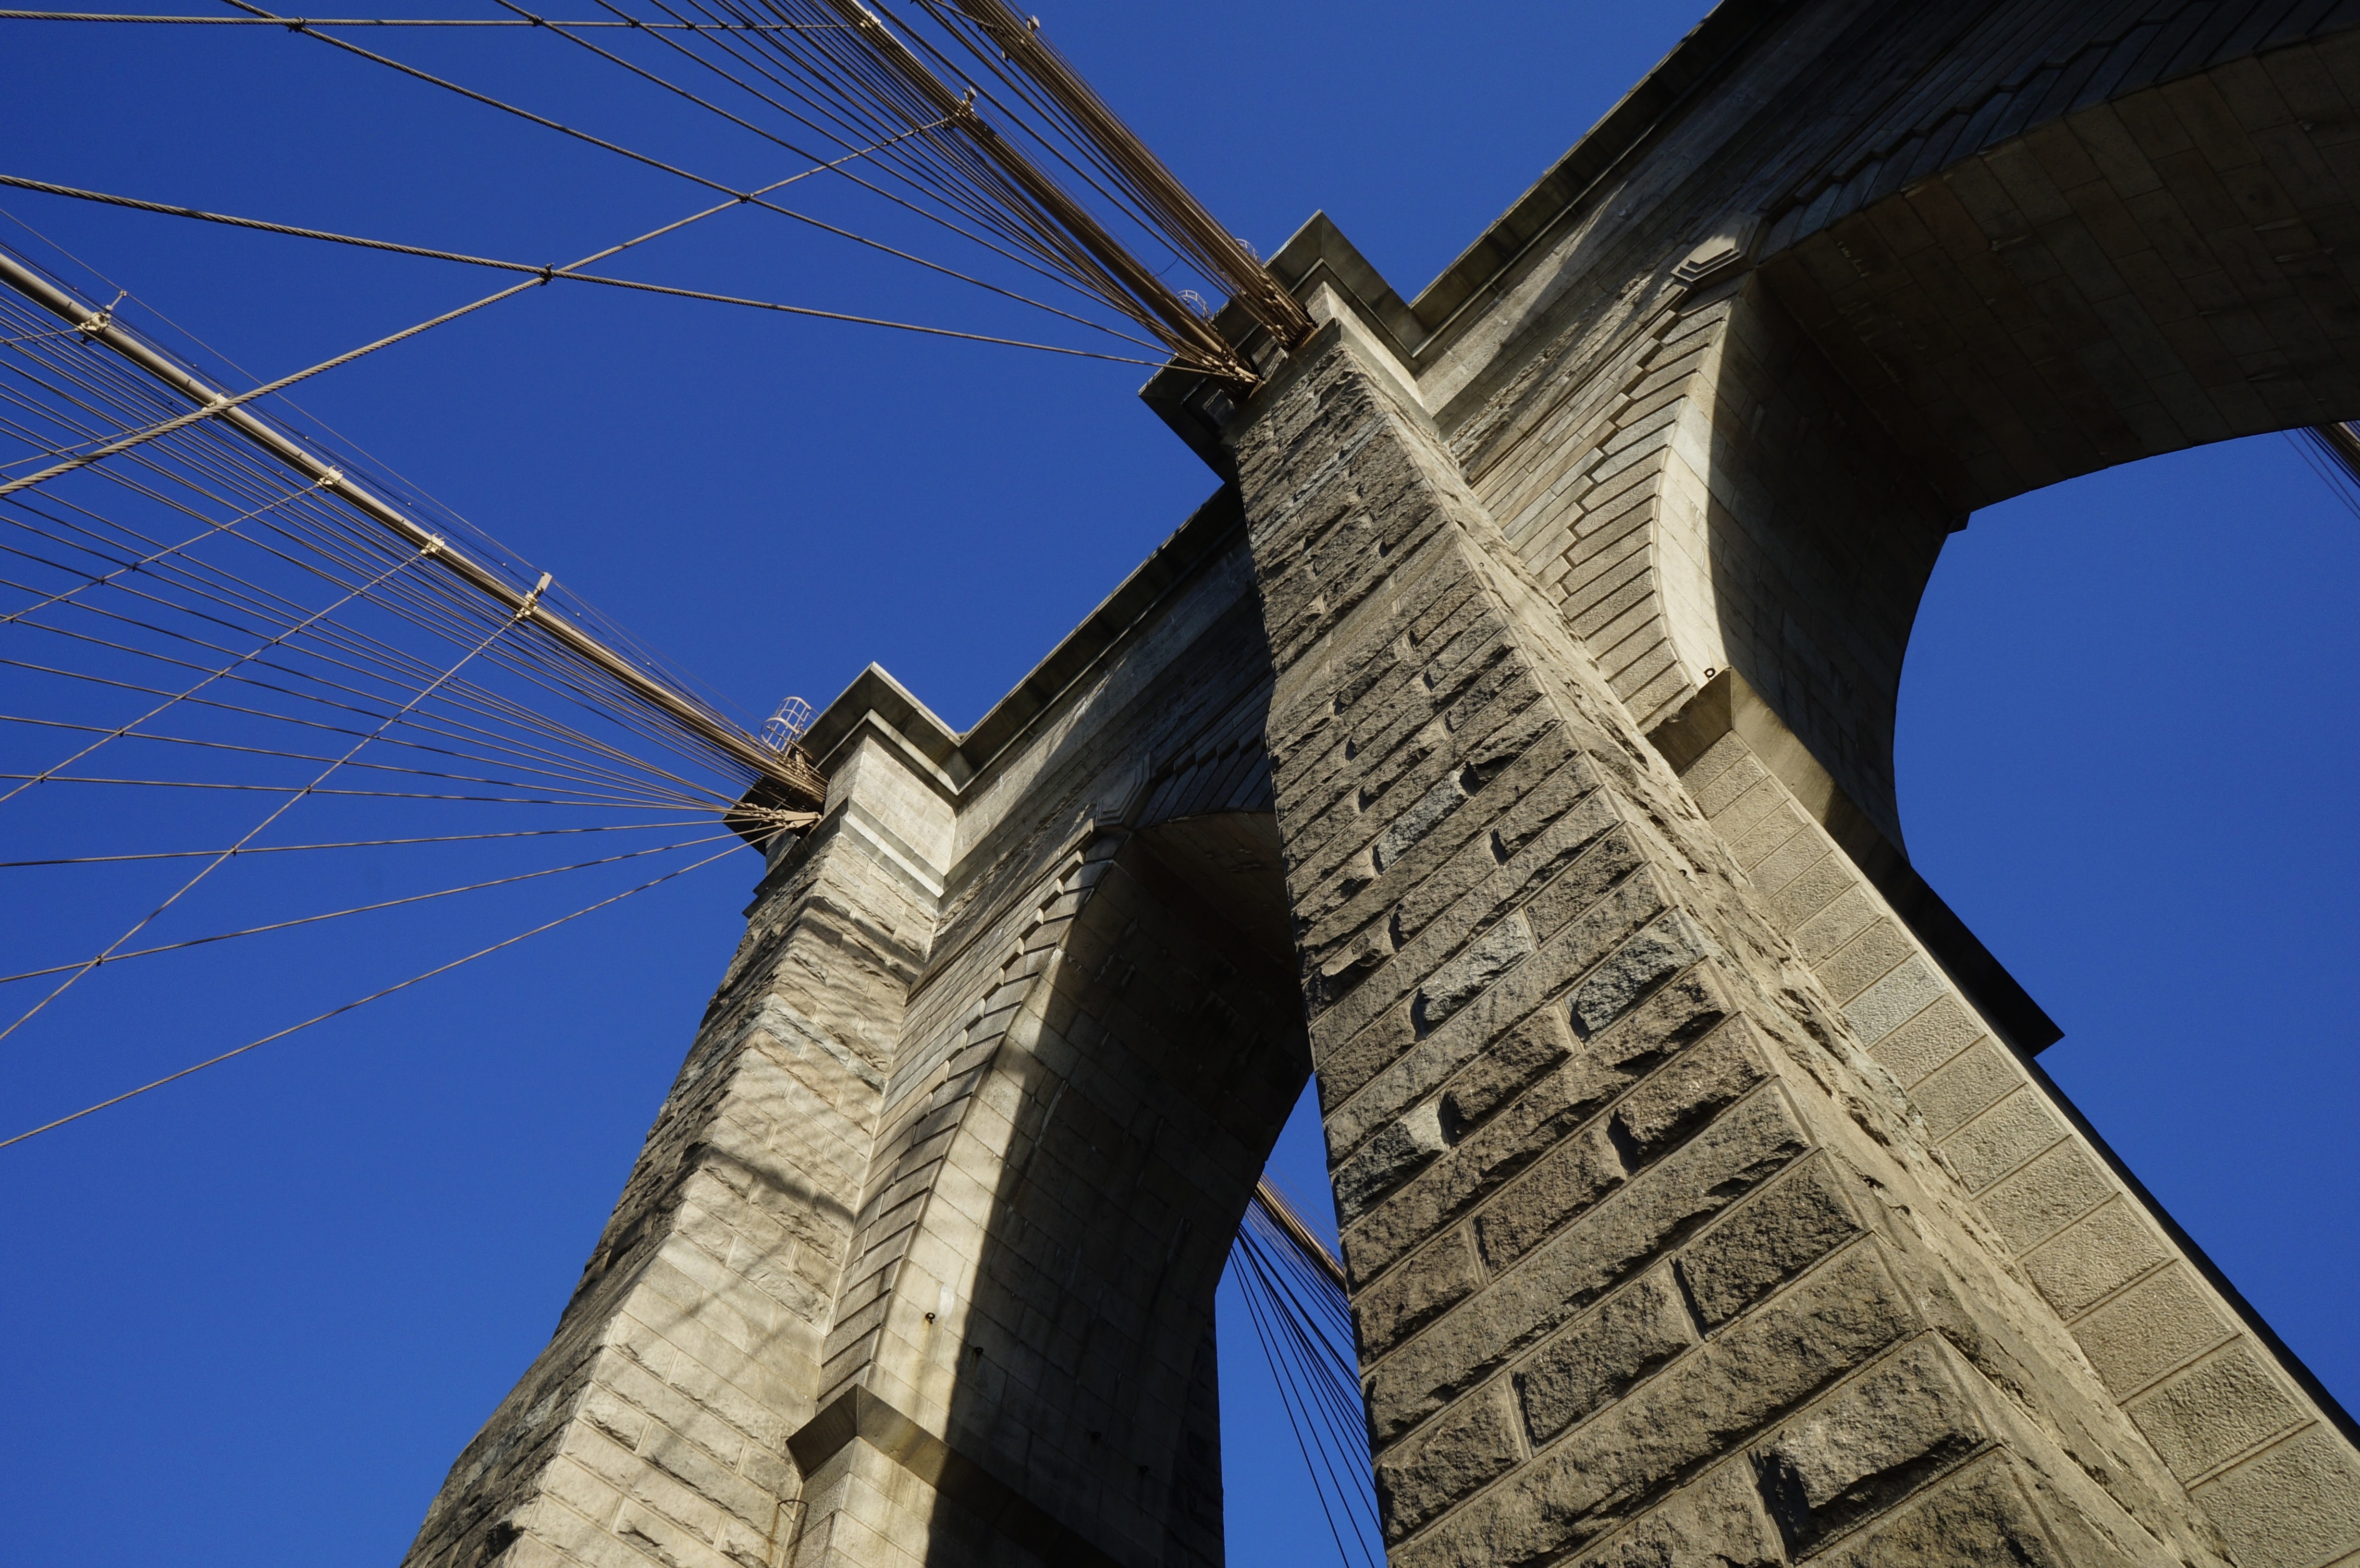
architecture, sky, skyscraper, new york, new york city, arch, tower, brooklyn bridge, nyc, mast, landmark, facade, brooklyn, blue, spire, urban area